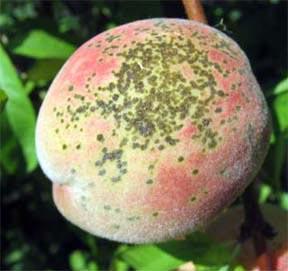
Plant: Peach
Disease: peach scab